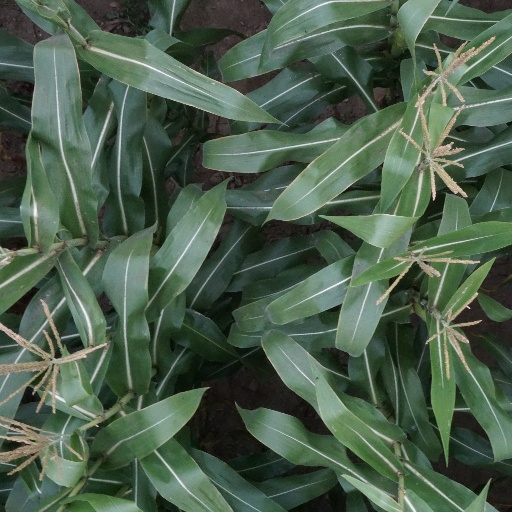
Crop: maize; corn